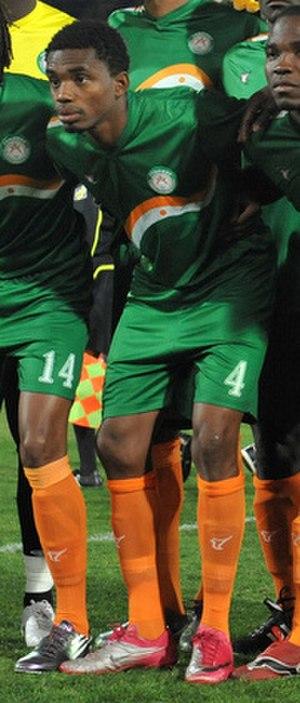
équipe du Niger en 2011
Amadou Kader est un joueur de football professionnel nigérien évoluant au poste de défenseur central au Cotonsport Garoua.